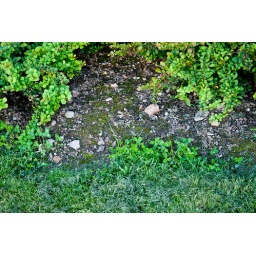
Standards of Workmanship by Greenbelt Group. Shrub beds filled with moss, stones and rubble.